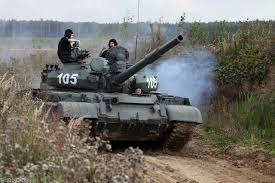
Label: T-62